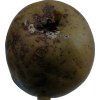
Label: pear